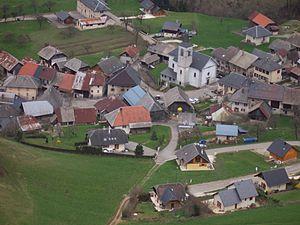
La Compôte, nommée parfois localement La Compôte-en-Bauges, est une commune française située dans le département de la Savoie, en région Auvergne-Rhône-Alpes.
Le Grand Chambéry, anciennement nommé Chambéry Métropole - Cœur des Bauges, est une communauté d'agglomération regroupant l’aire urbaine autour de Chambéry et les communes des Bauges, en Savoie. Créée le 1ᵉʳ janvier 2017 par arrêté préfectoral dans le prolongement de la loi NOTRe, elle est issue de la fusion de deux intercommunalités, la communauté d’agglomération Chambéry métropole et la communauté de communes du Cœur des Bauges, afin de mettre fin à la fragmentation administrative du territoire.
Le parc naturel régional du massif des Bauges a été créé le 7 décembre 1995.